Who Killed Kurt Cobain?

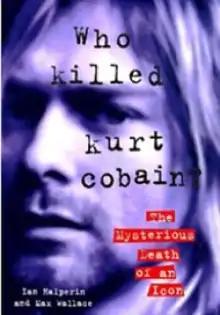
First edition cover

Who Killed Kurt Cobain?: The Mysterious Death of an Icon is a 1998 book that explores the premise that the death of Kurt Cobain, frontman of American rock band Nirvana, was a case of murder and not suicide. It is a collaborative investigative journalism book written by Ian Halperin and Max Wallace. It went on to be an international bestseller.